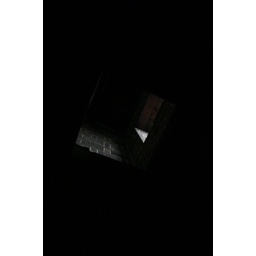
A trap door in one of the guard towers in the Great Wall. Interesting in low light.